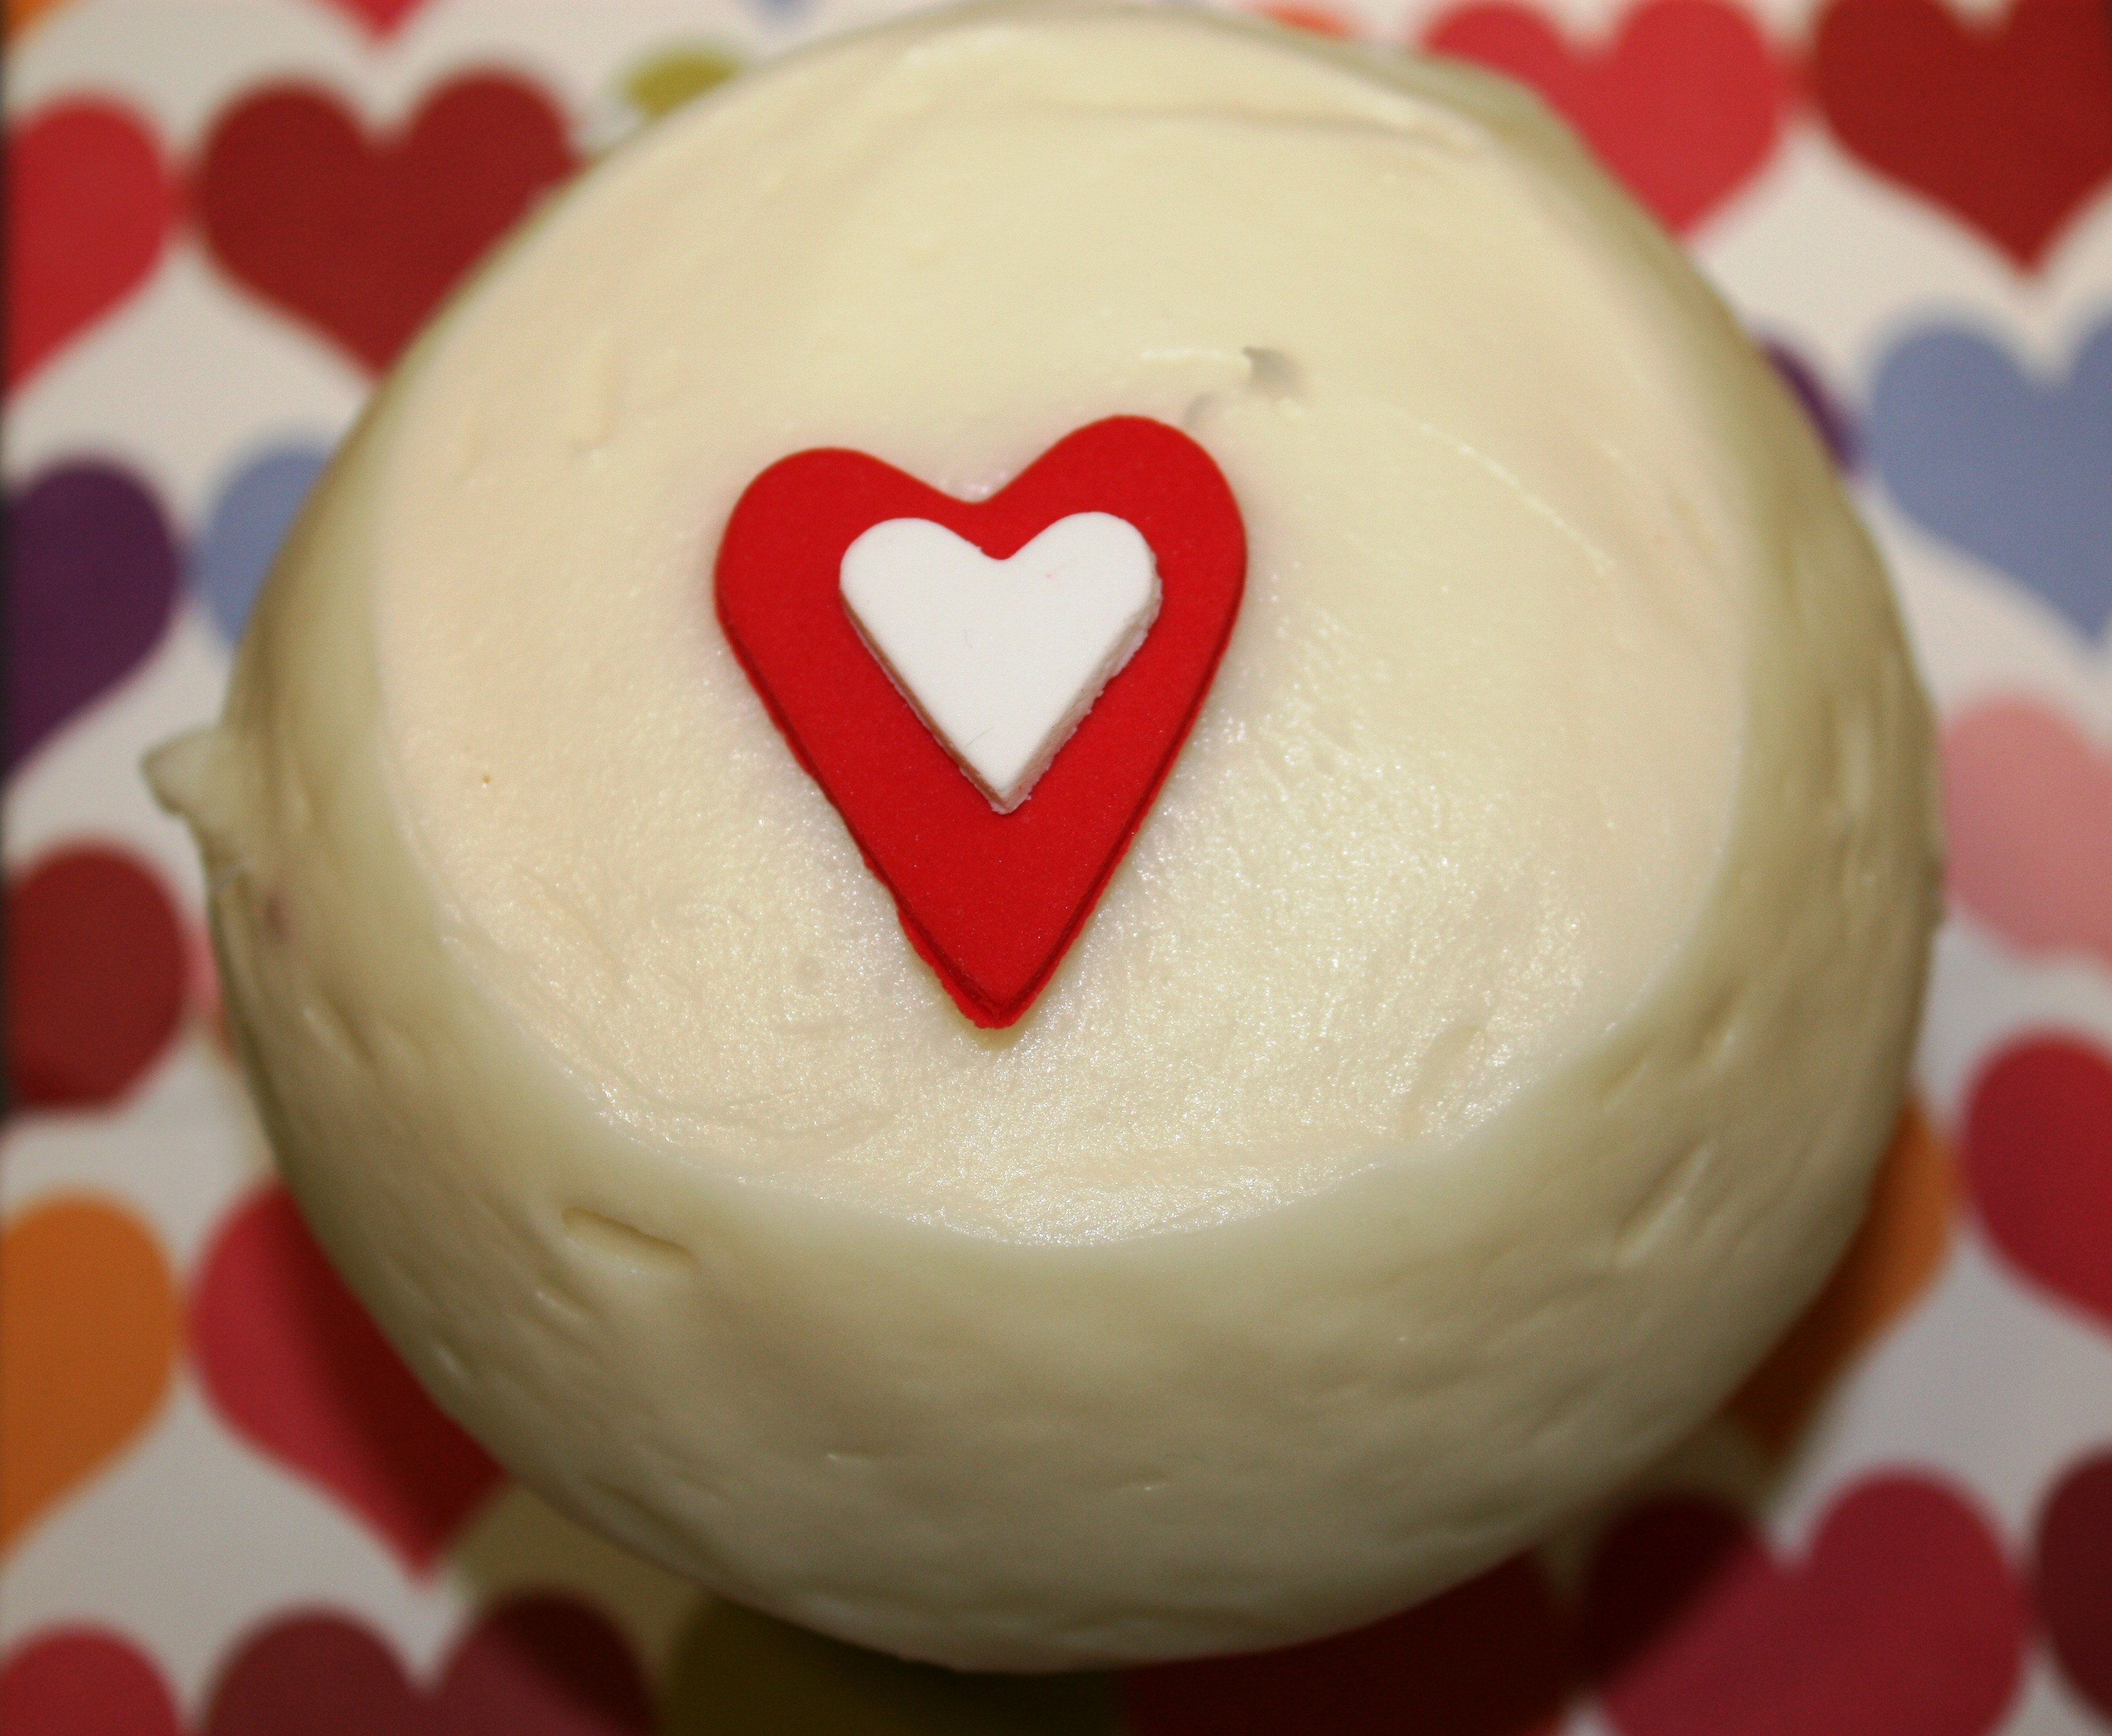
love, heart, dish, food, cupcake, baking, dessert, cake, whipped cream, sweets, icing, candy, valentine, sweetness, flavor, sugar paste, buttercream